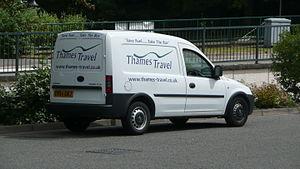
L’Opel Combo est un modèle de voiture du constructeur automobile allemand Opel produit depuis 1994.